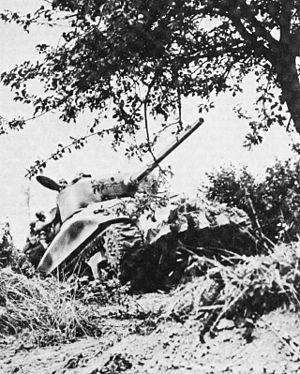
La bataille des Haies est le nom donné à une phase de la bataille de Normandie qui implique majoritairement l'armée américaine face aux troupes allemandes, du 13 juin, quelques jours après le débarquement, jusqu'au 24 juillet 1944, début de l'Opération Cobra. Cette bataille se déroule dans le bocage normand marqué par ses innombrables haies, d'où le nom que lui donneront après la guerre les historiens.